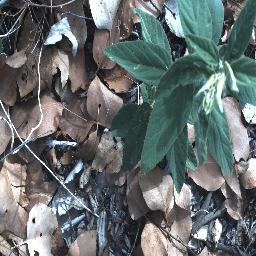
Label: negative